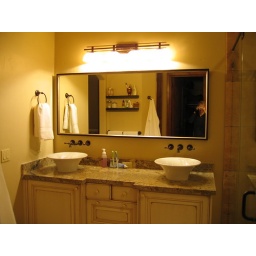
Master Bath - towel ring is up, and the towel bar and shelves (see them reflected in hte mirror)